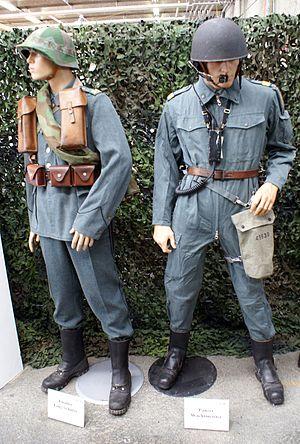
Le casque modèle 18 est un casque de combat de l'armée suisse entré en service en 1918. Il remplace le képi modèle 1888.
Les équipements de l'Armée suisse, rassemblent différentes sortes de véhicules, des chars de combat, des véhicules de transport de troupe ainsi que des hélicoptères de transport et des avions de combat en service dans les Forces terrestres ou les Forces aériennes.